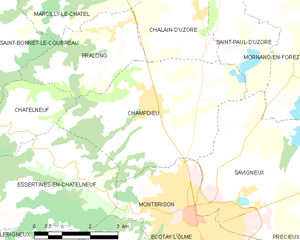
Champdieu est une commune française située dans le département de la Loire en région Auvergne-Rhône-Alpes, et faisant partie de Loire Forez Agglomération.